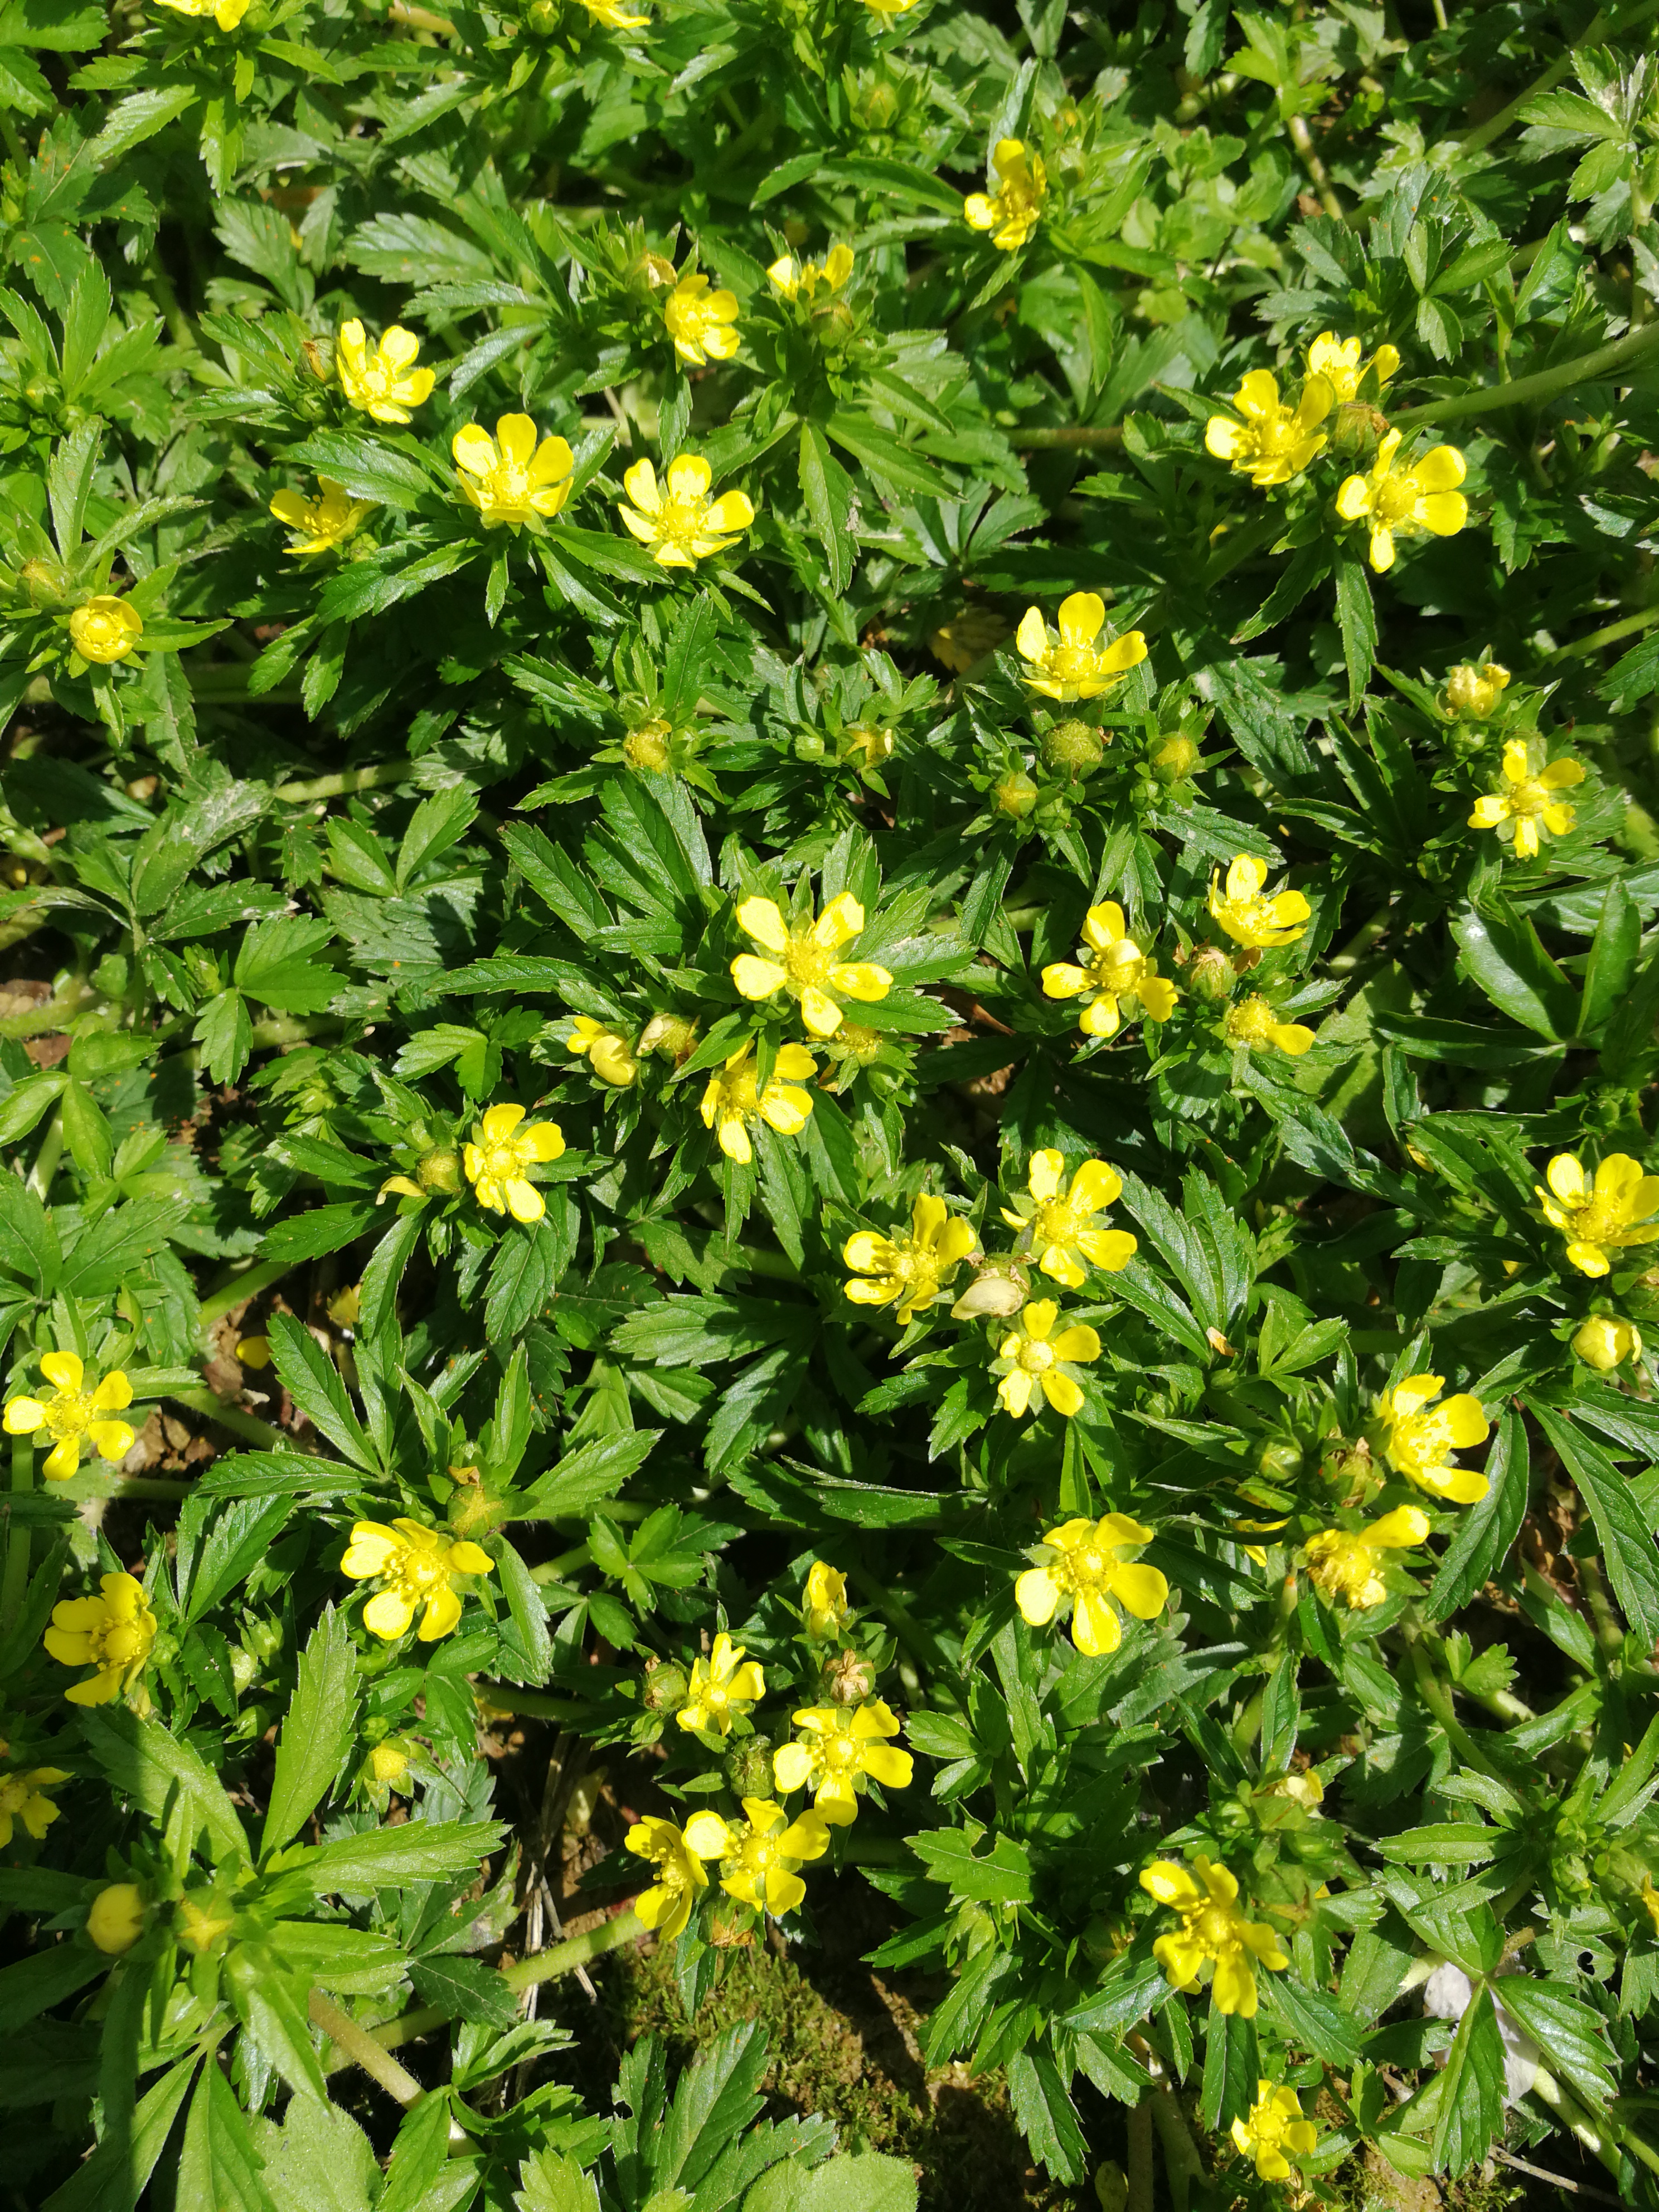
yellow, flower, floret, plant, groundcover, flowering plant, shrub, herbaceous plant, annual plant, subshrub, daisy family, grass, wildflower, sunflower, Forb, cinquefoil